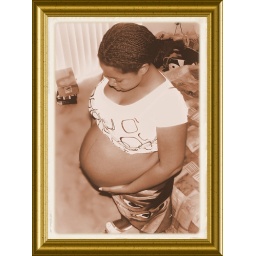
Baby boy in the oven